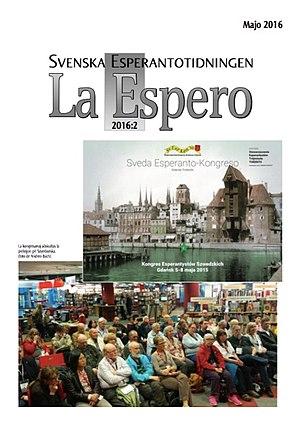
Couverture de La Espero, mai 2016
Il existe de nombreux périodiques en espéranto, appelés Esperanto-gazeto dans cette langue, même si ce terme désigne parfois des périodiques incluant d’autres langues mais avec des rubriques récurrentes écrites en espéranto. Depuis l’apparition du premier périodique en espéranto, La Esperantisto, plus de dix mille titres sont apparus, aux portées, contenus, durées et qualités très variés. La plupart n’a pas une durée de vie très longue ; la moyenne de durée de vie est d’environ cinq ans.